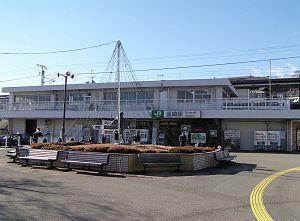
Gare de Nirasaki (préfecture de Yamanashi, Japon). 日本語: 韮崎駅